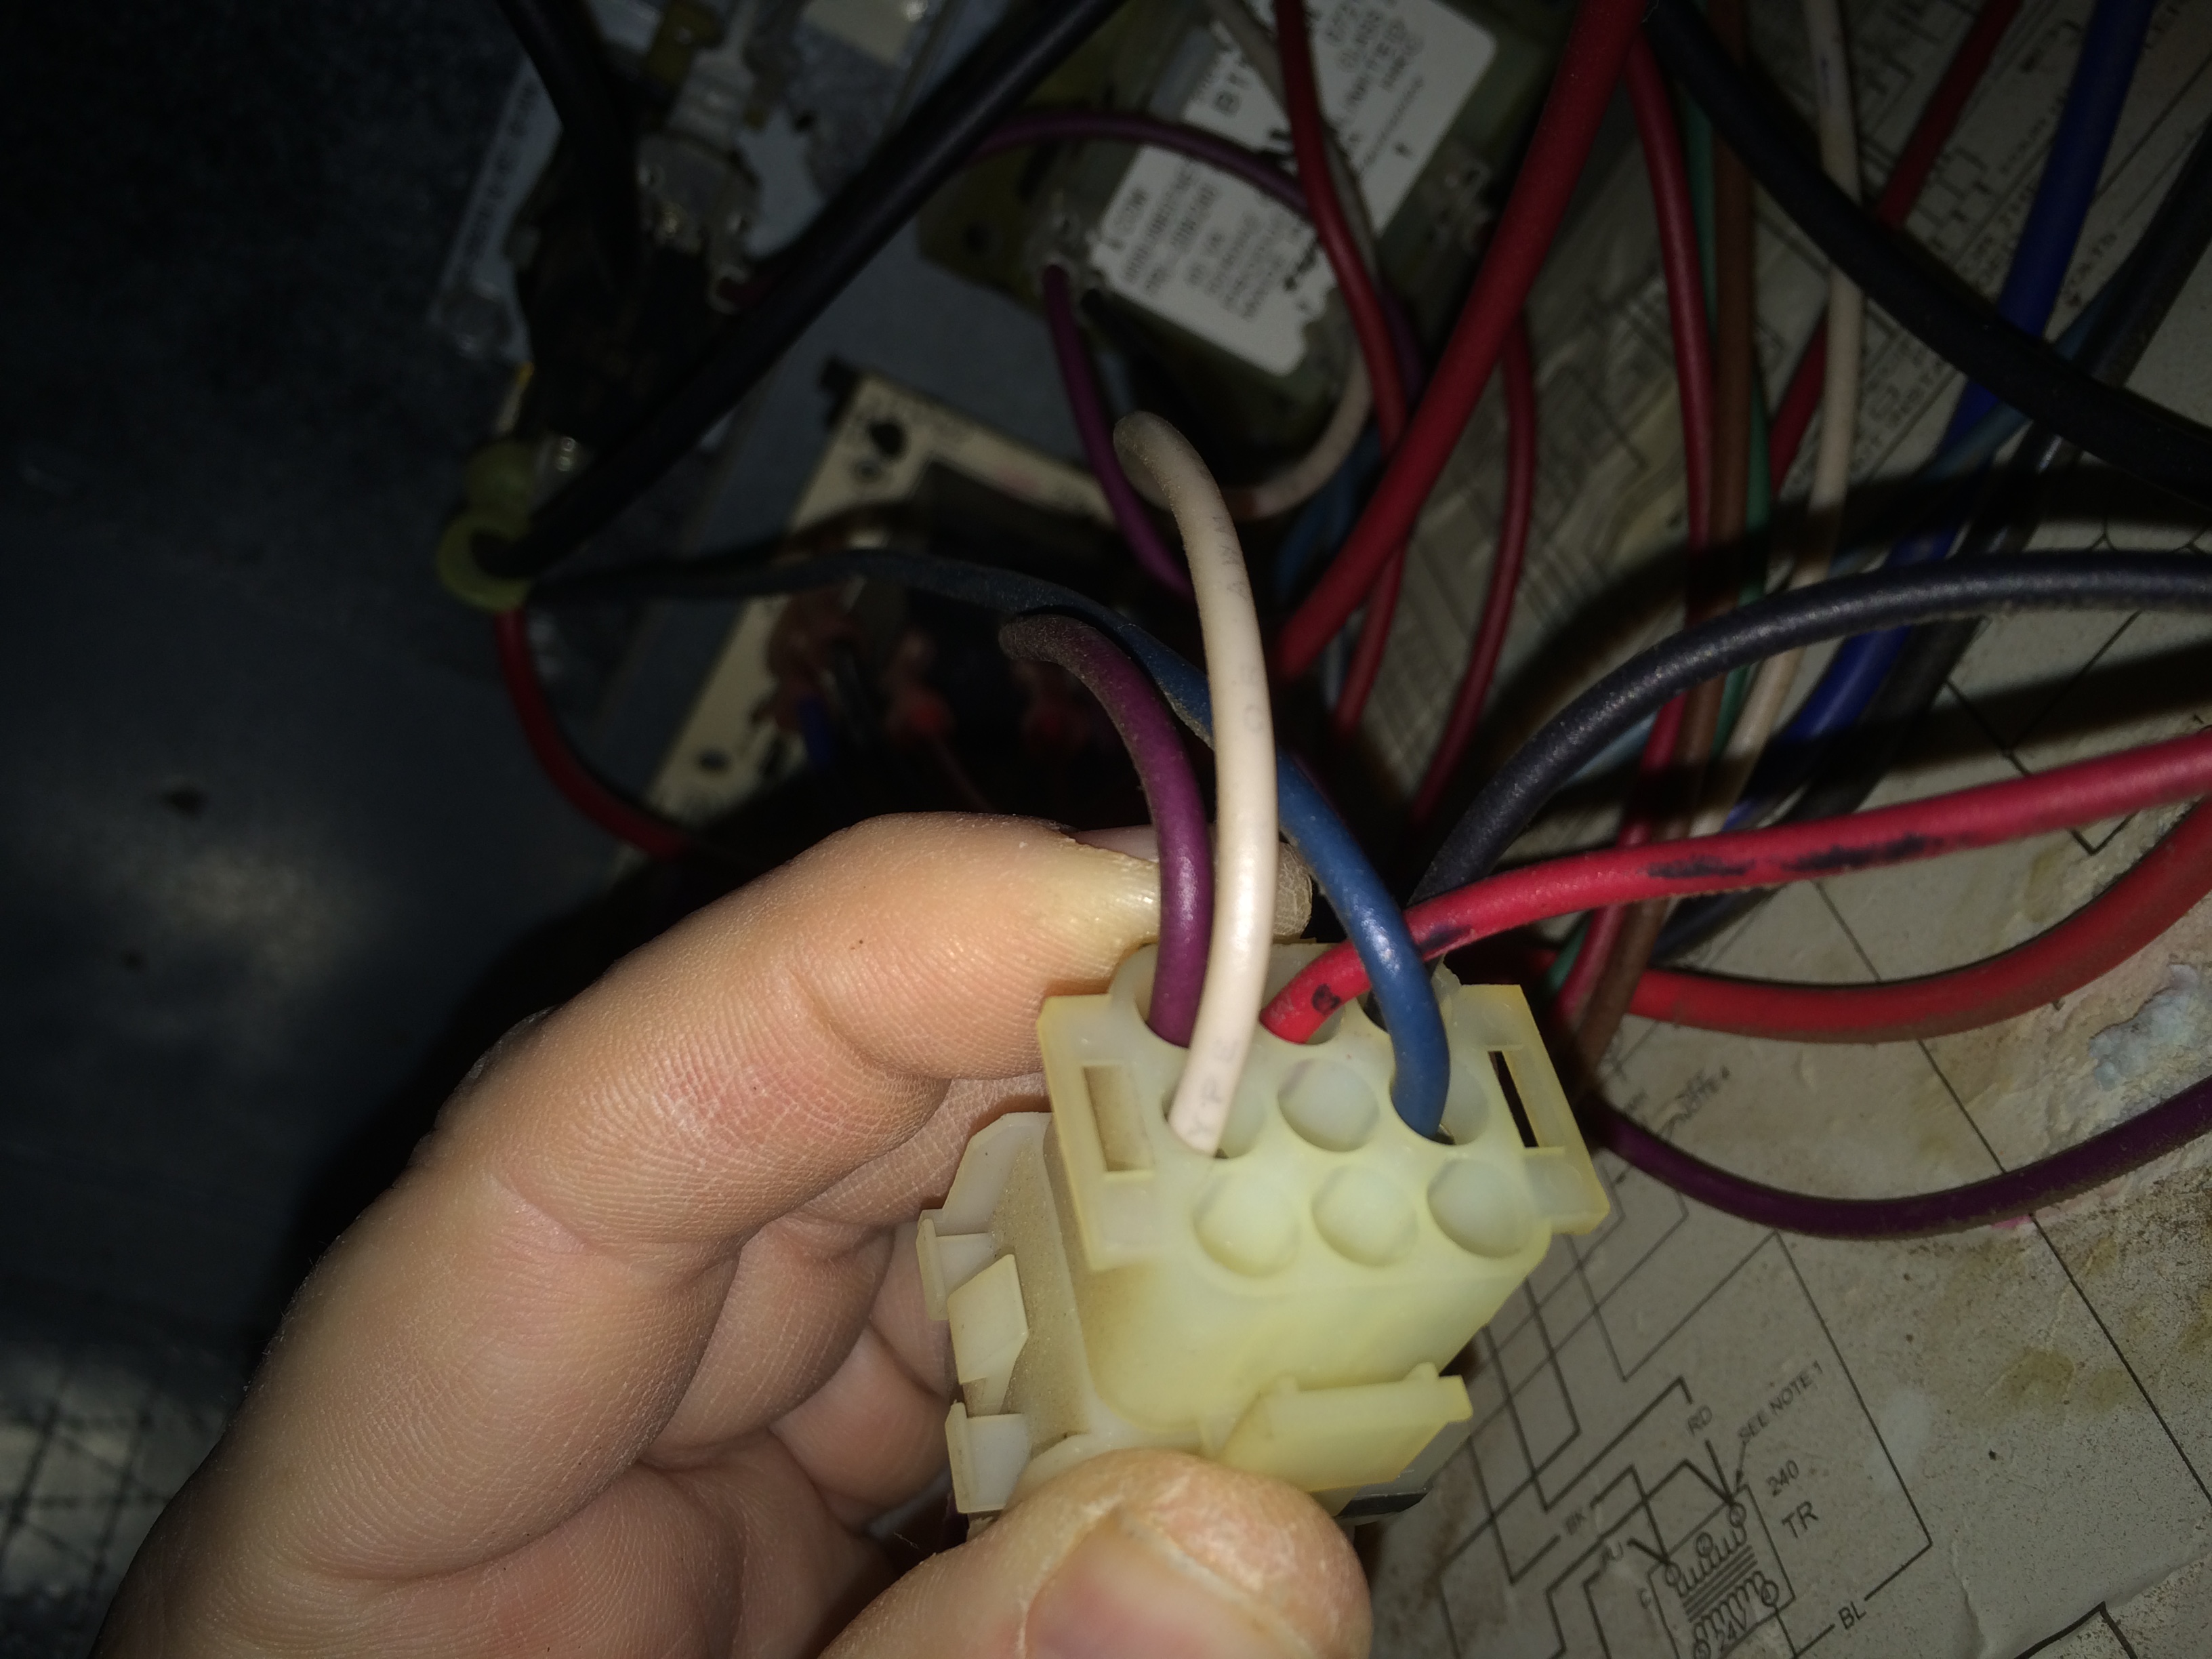
companies, light, technology, wire, electrical wiring, hand, finger